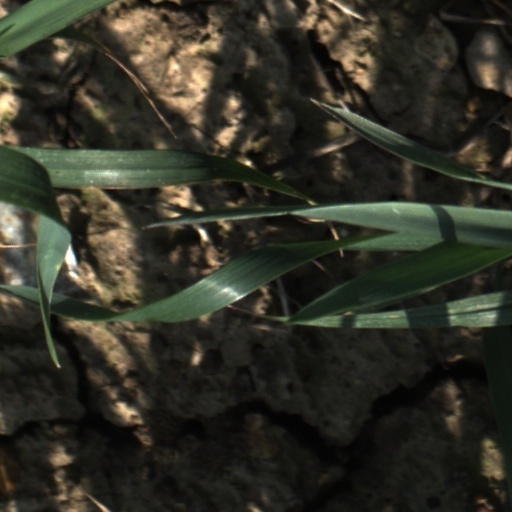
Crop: wheat